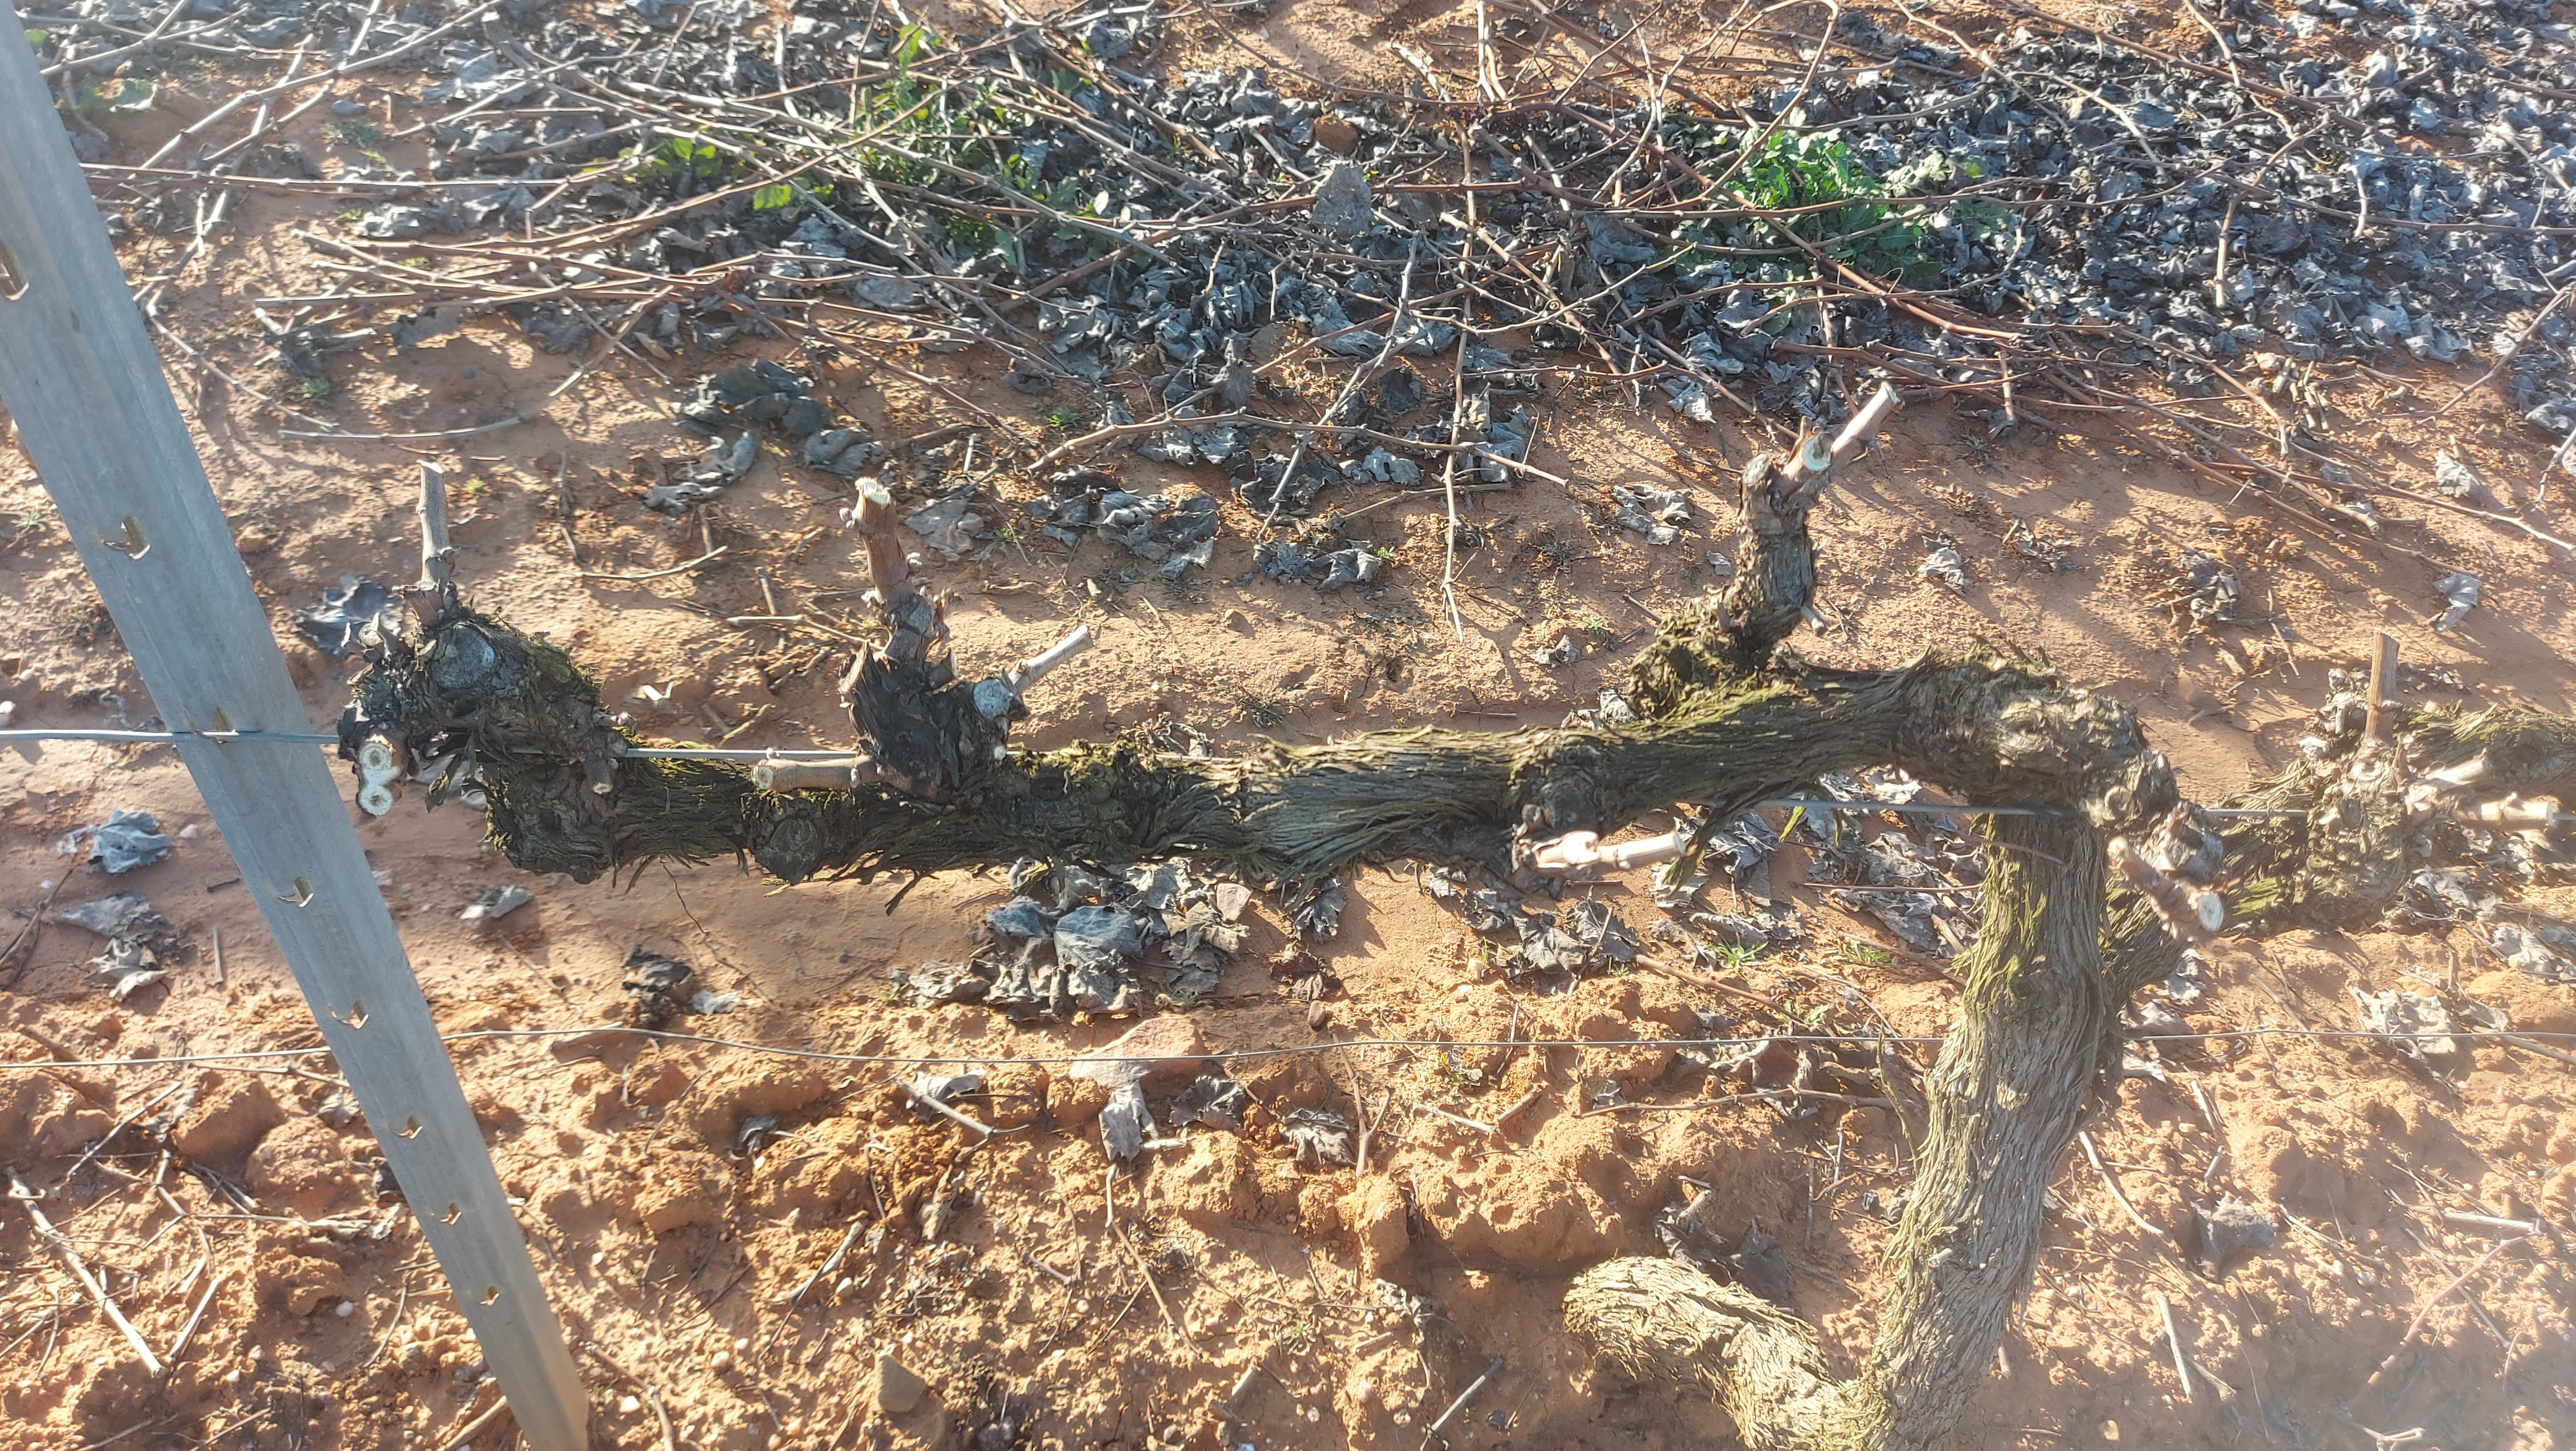
Unpruned shoots: 0
Pruned shoots: 9
Trunks: 1